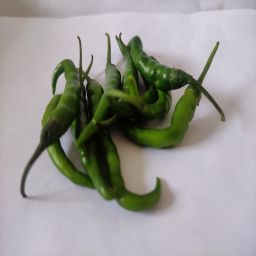
Crop: Chile Pepper
Quality: Unripe